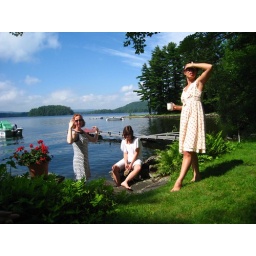
at christy's lake house in camden